Walt Disney's Story Land: 55 Favorite Stories

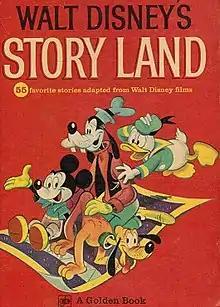
First edition

Walt Disney's Story Land: 55 Favorite Stories is a series of books published over the years from 1962-1999 by Golden Press.